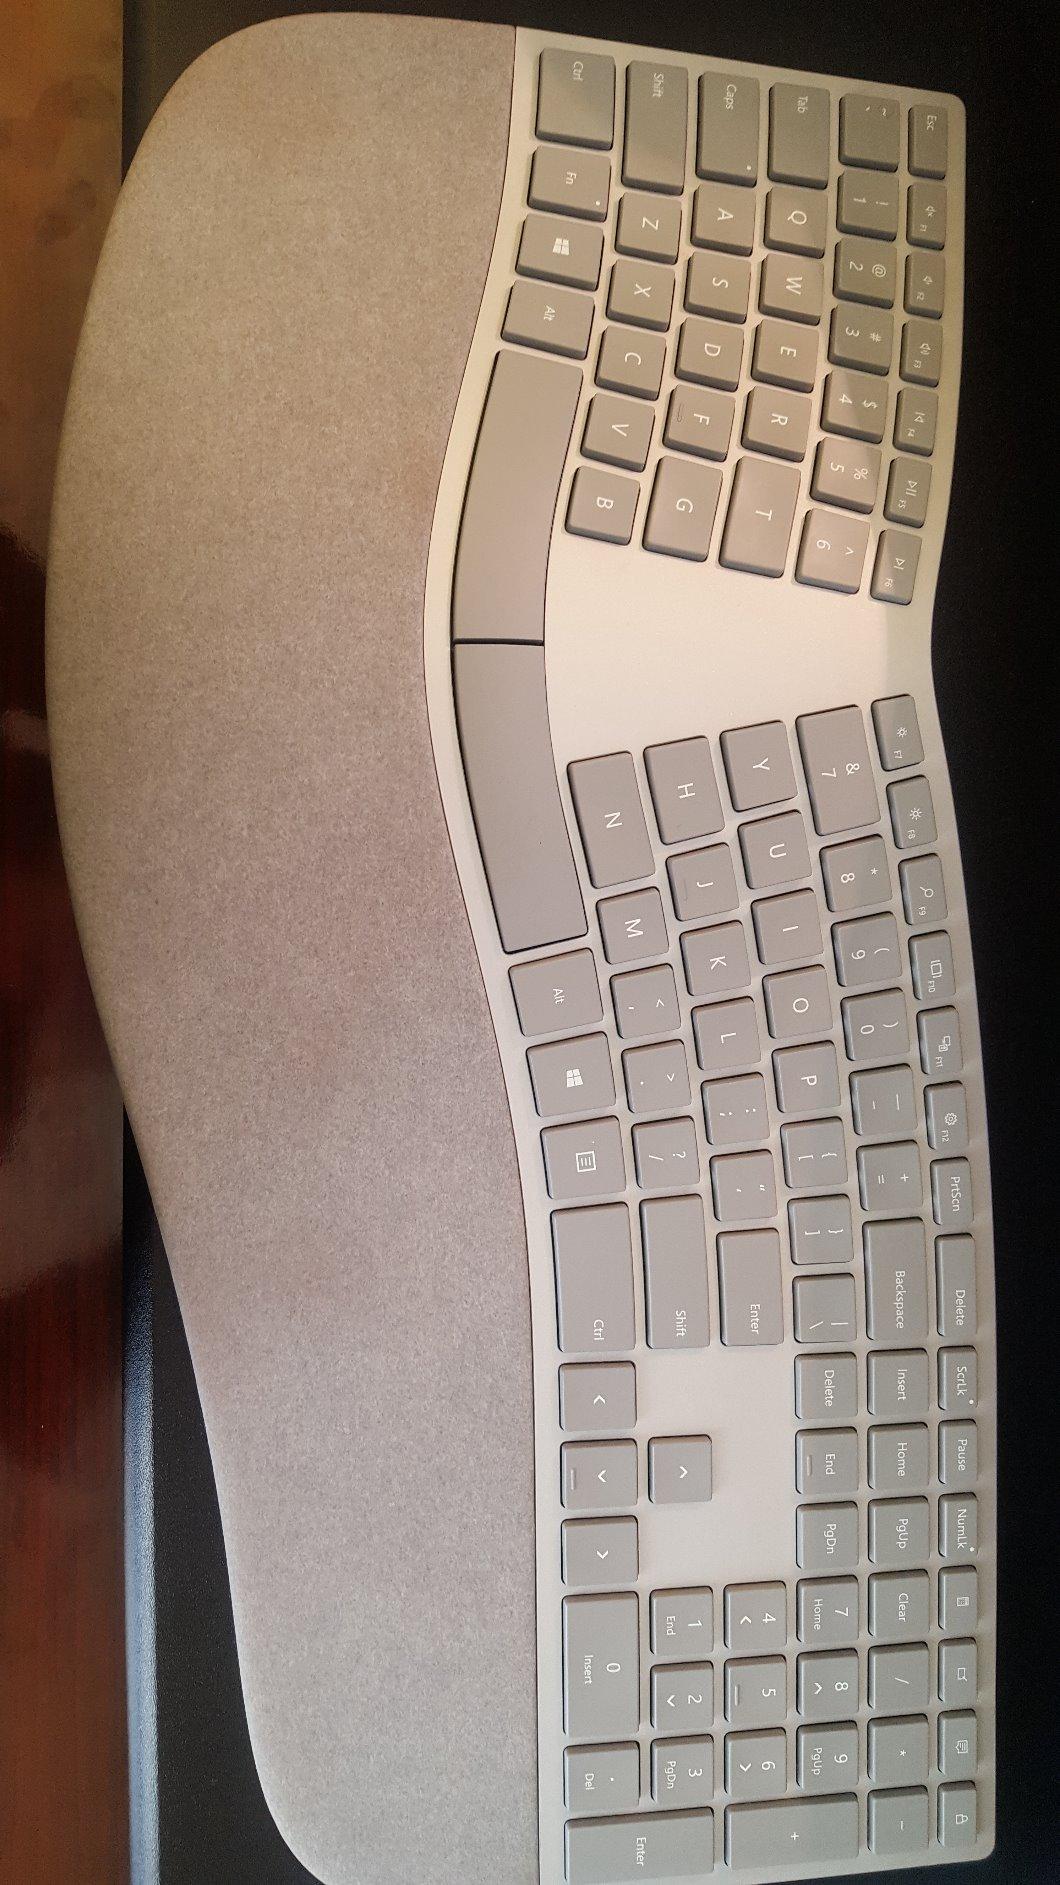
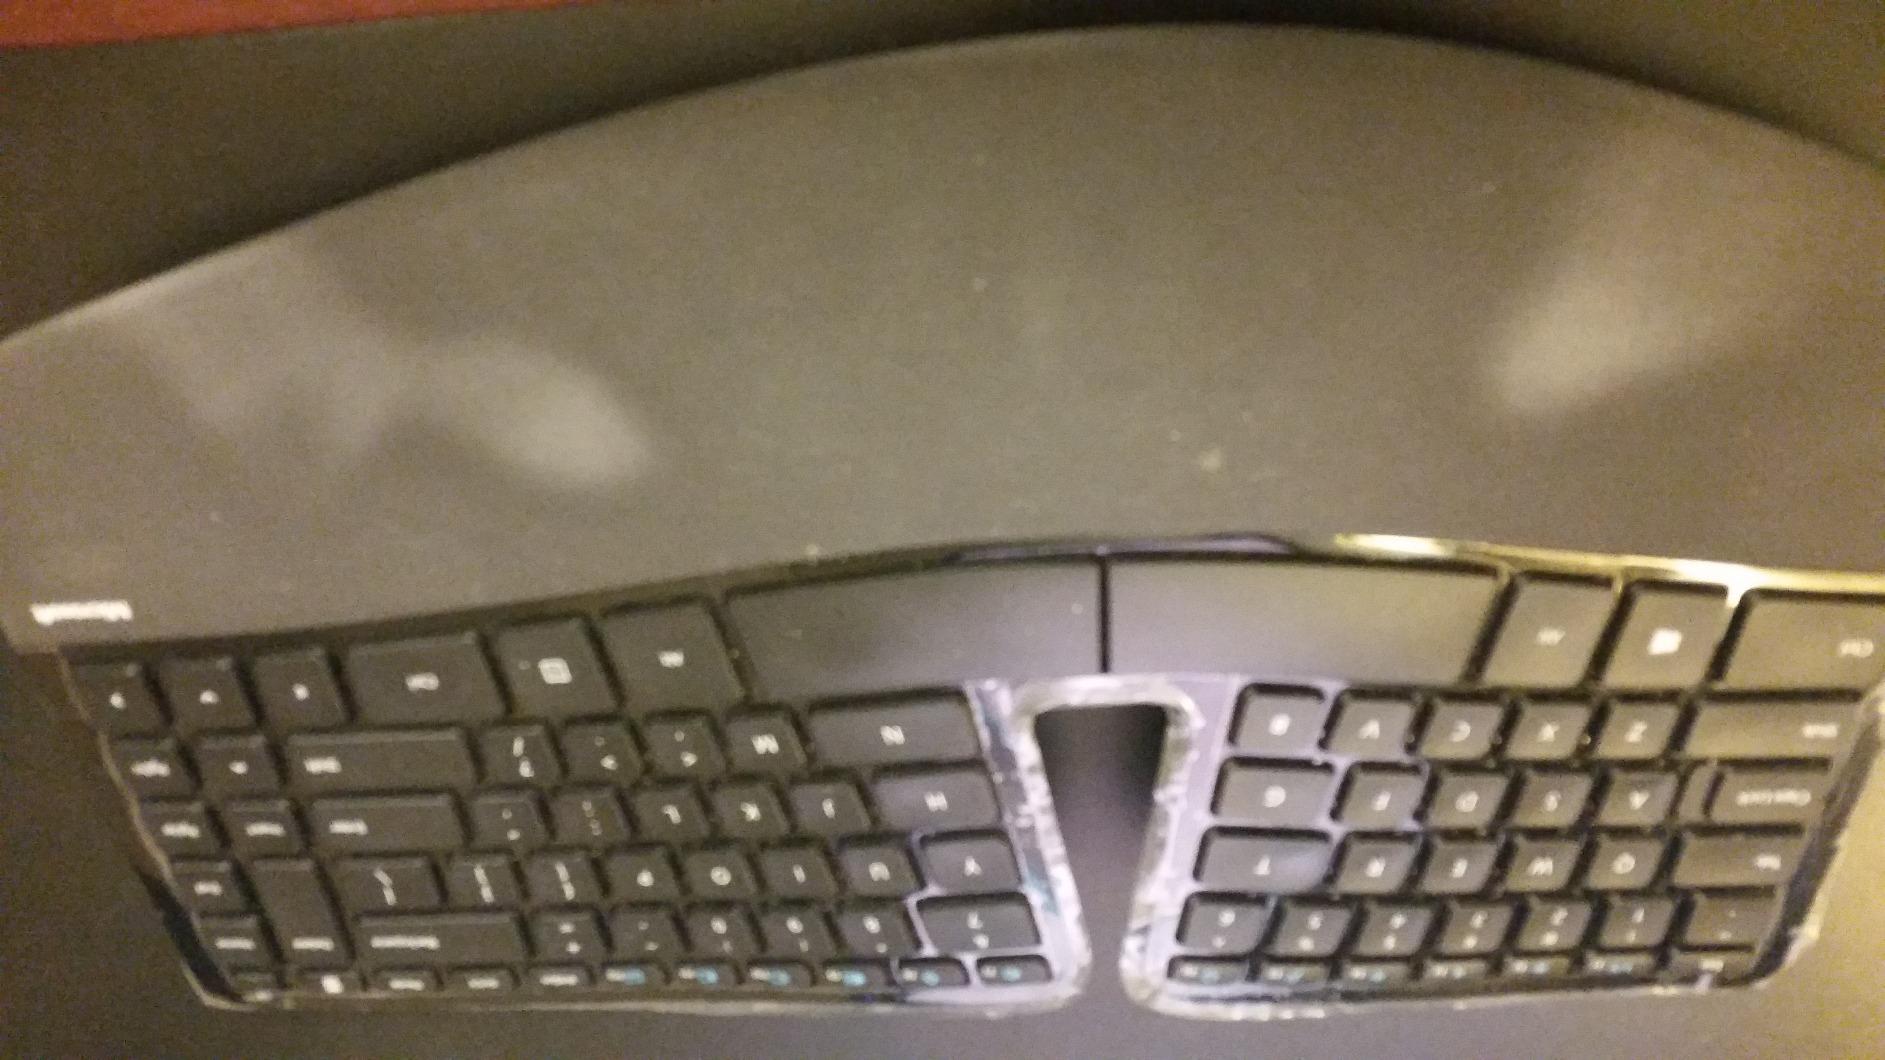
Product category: keyboard
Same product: no